Desperate Men Theatre Company

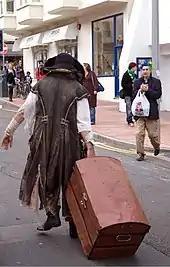
Street theatre performance at the 2007 Brighton Festival

Desperate Men Theatre Company is a street theatre company founded by Richie Smith and Jon Beedell in 1980, and is the UK's longest-running street theatre company. Now based in Bristol, England, the company aims to produce original, accessible comic theatre, and offers a variety of street animations, bespoke work, and creative consultancy.